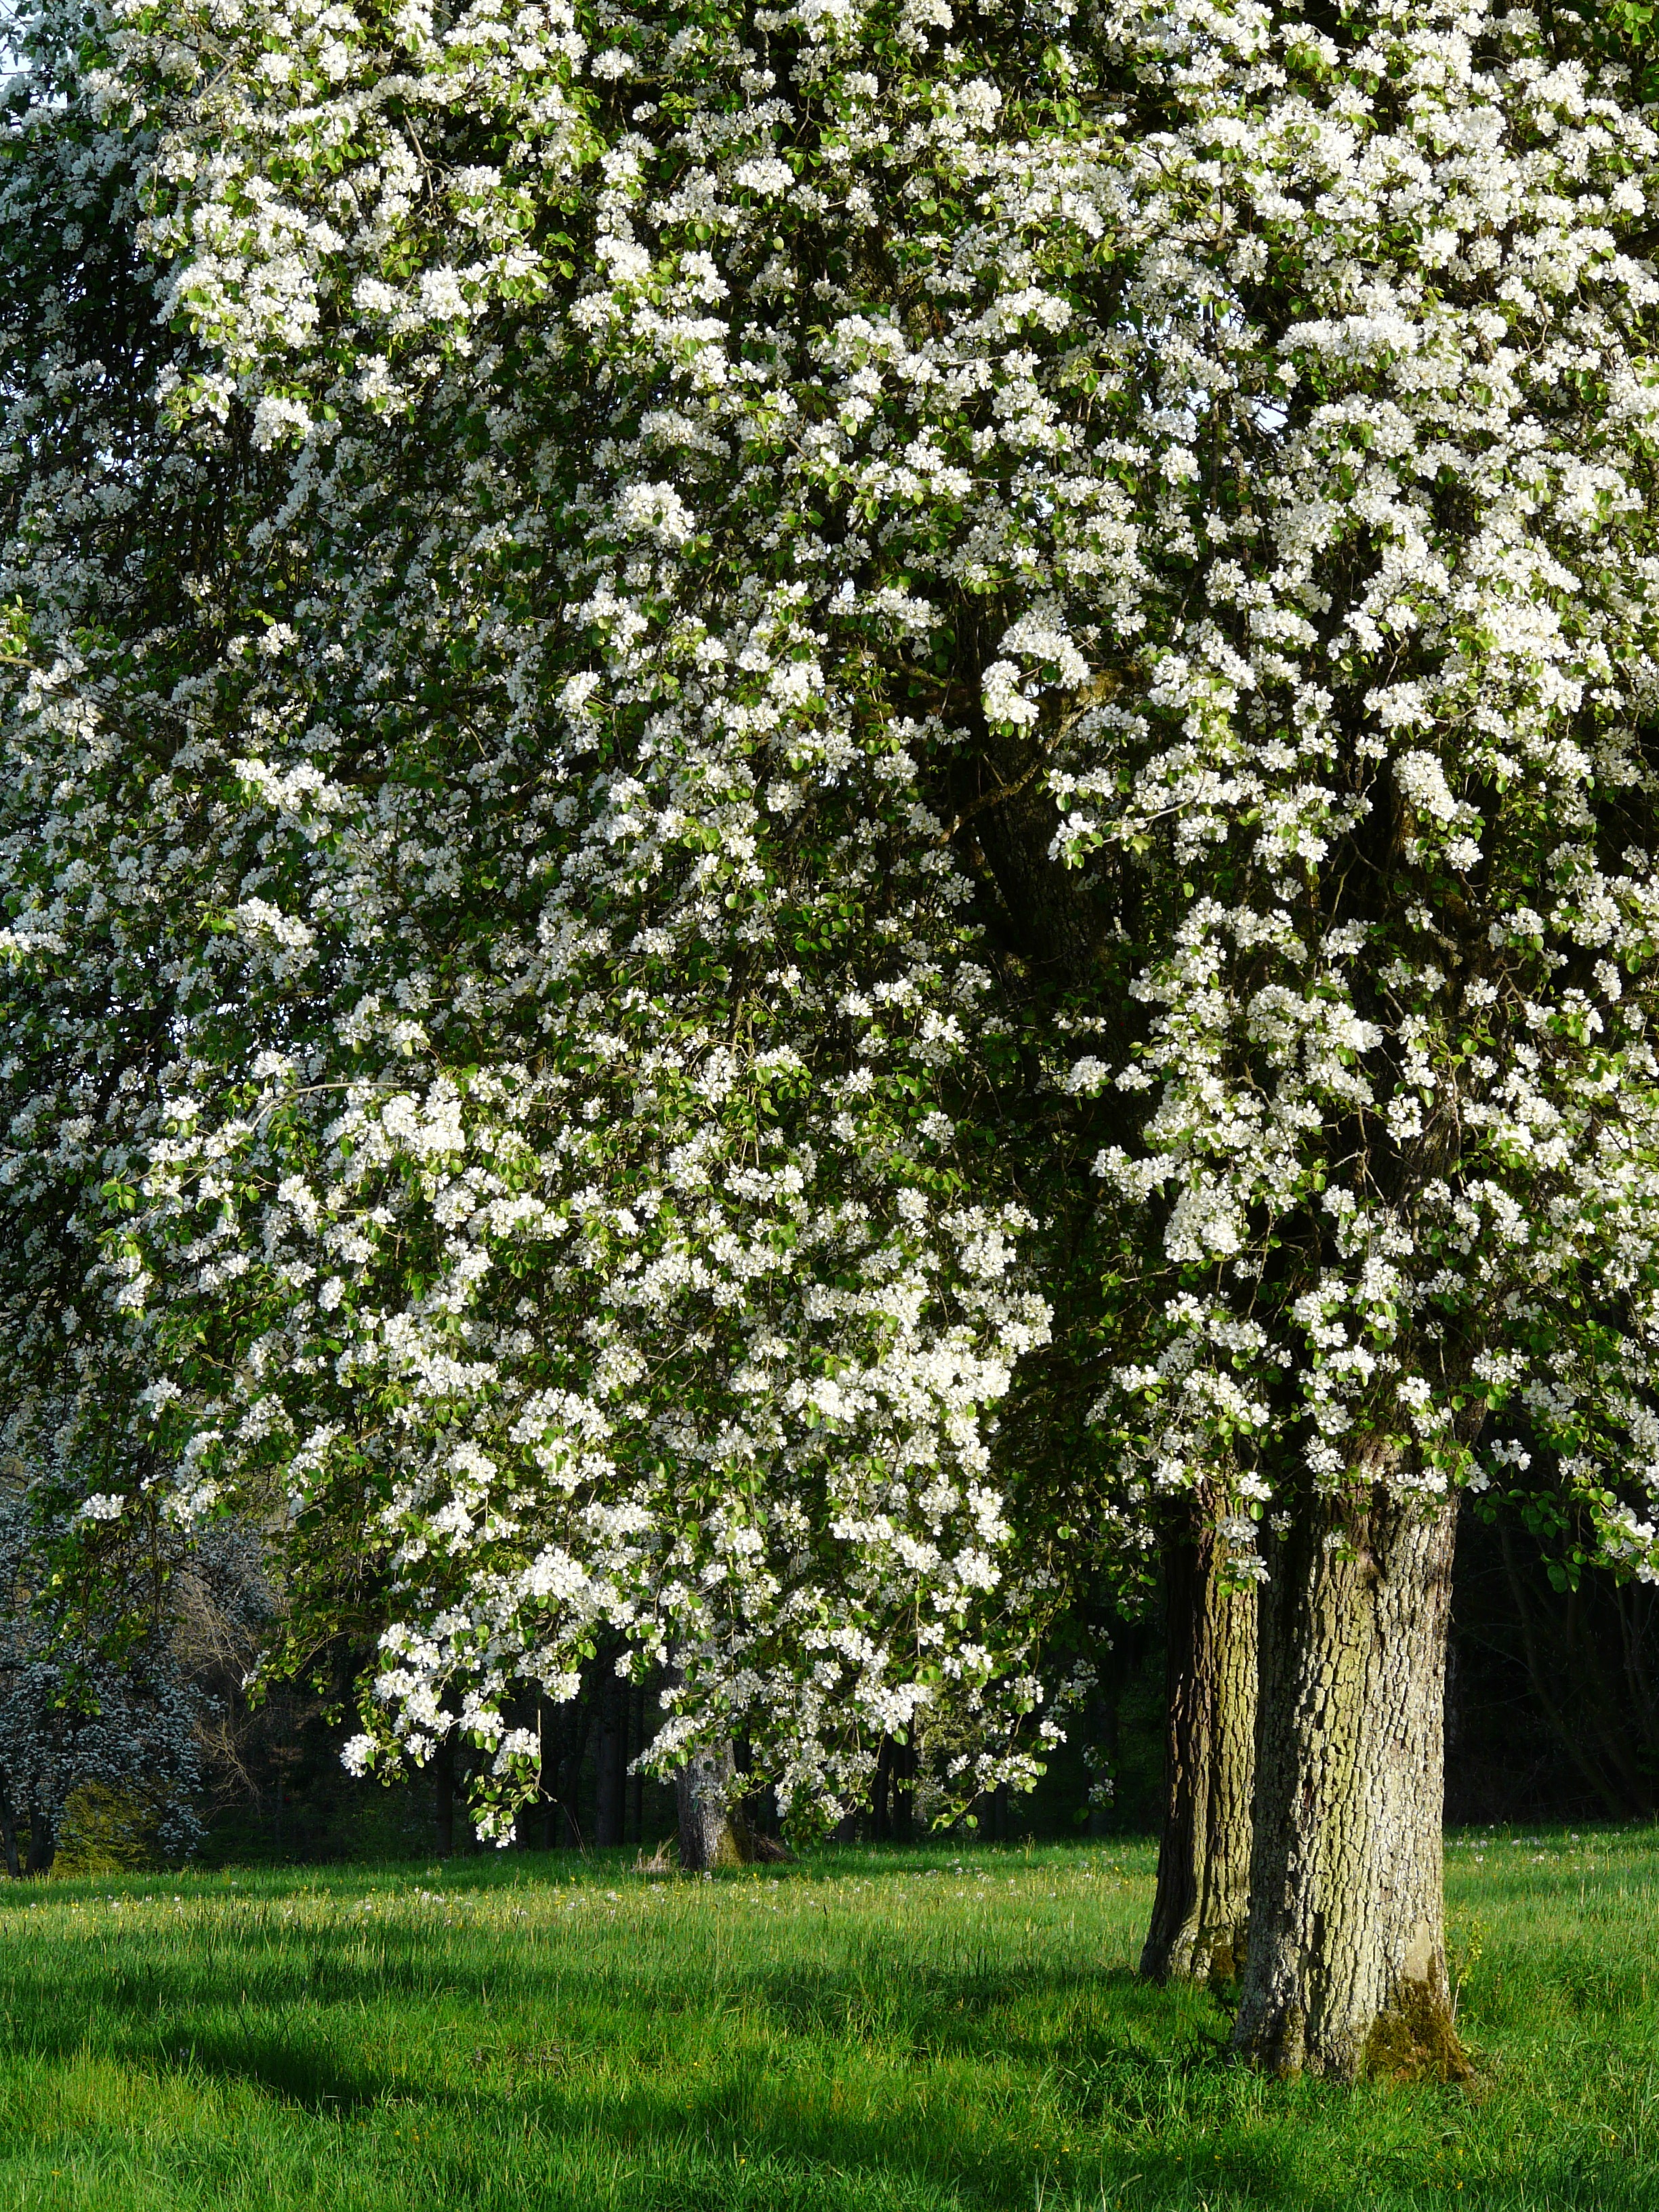
tree, blossom, plant, white, flower, bloom, orchard, produce, botany, pear, shrub, viburnum, flowering plant, rose family, pear blossom, woody plant, land plant